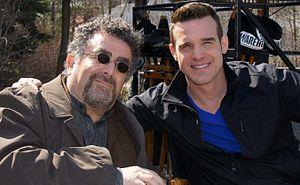
Warehouse 13 ou L'Entrepôt 13 au Québec est une série télévisée américaine en 65 épisodes de 42 minutes créée par Jane Espenson et D. Brent Mote, diffusée entre le 7 juillet 2009 et le 19 mai 2014 sur Syfy aux États-Unis, et au Canada à partir du 23 avril 2010 sur Citytv.